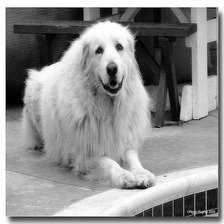
Species: dog
Breed: great pyrenees